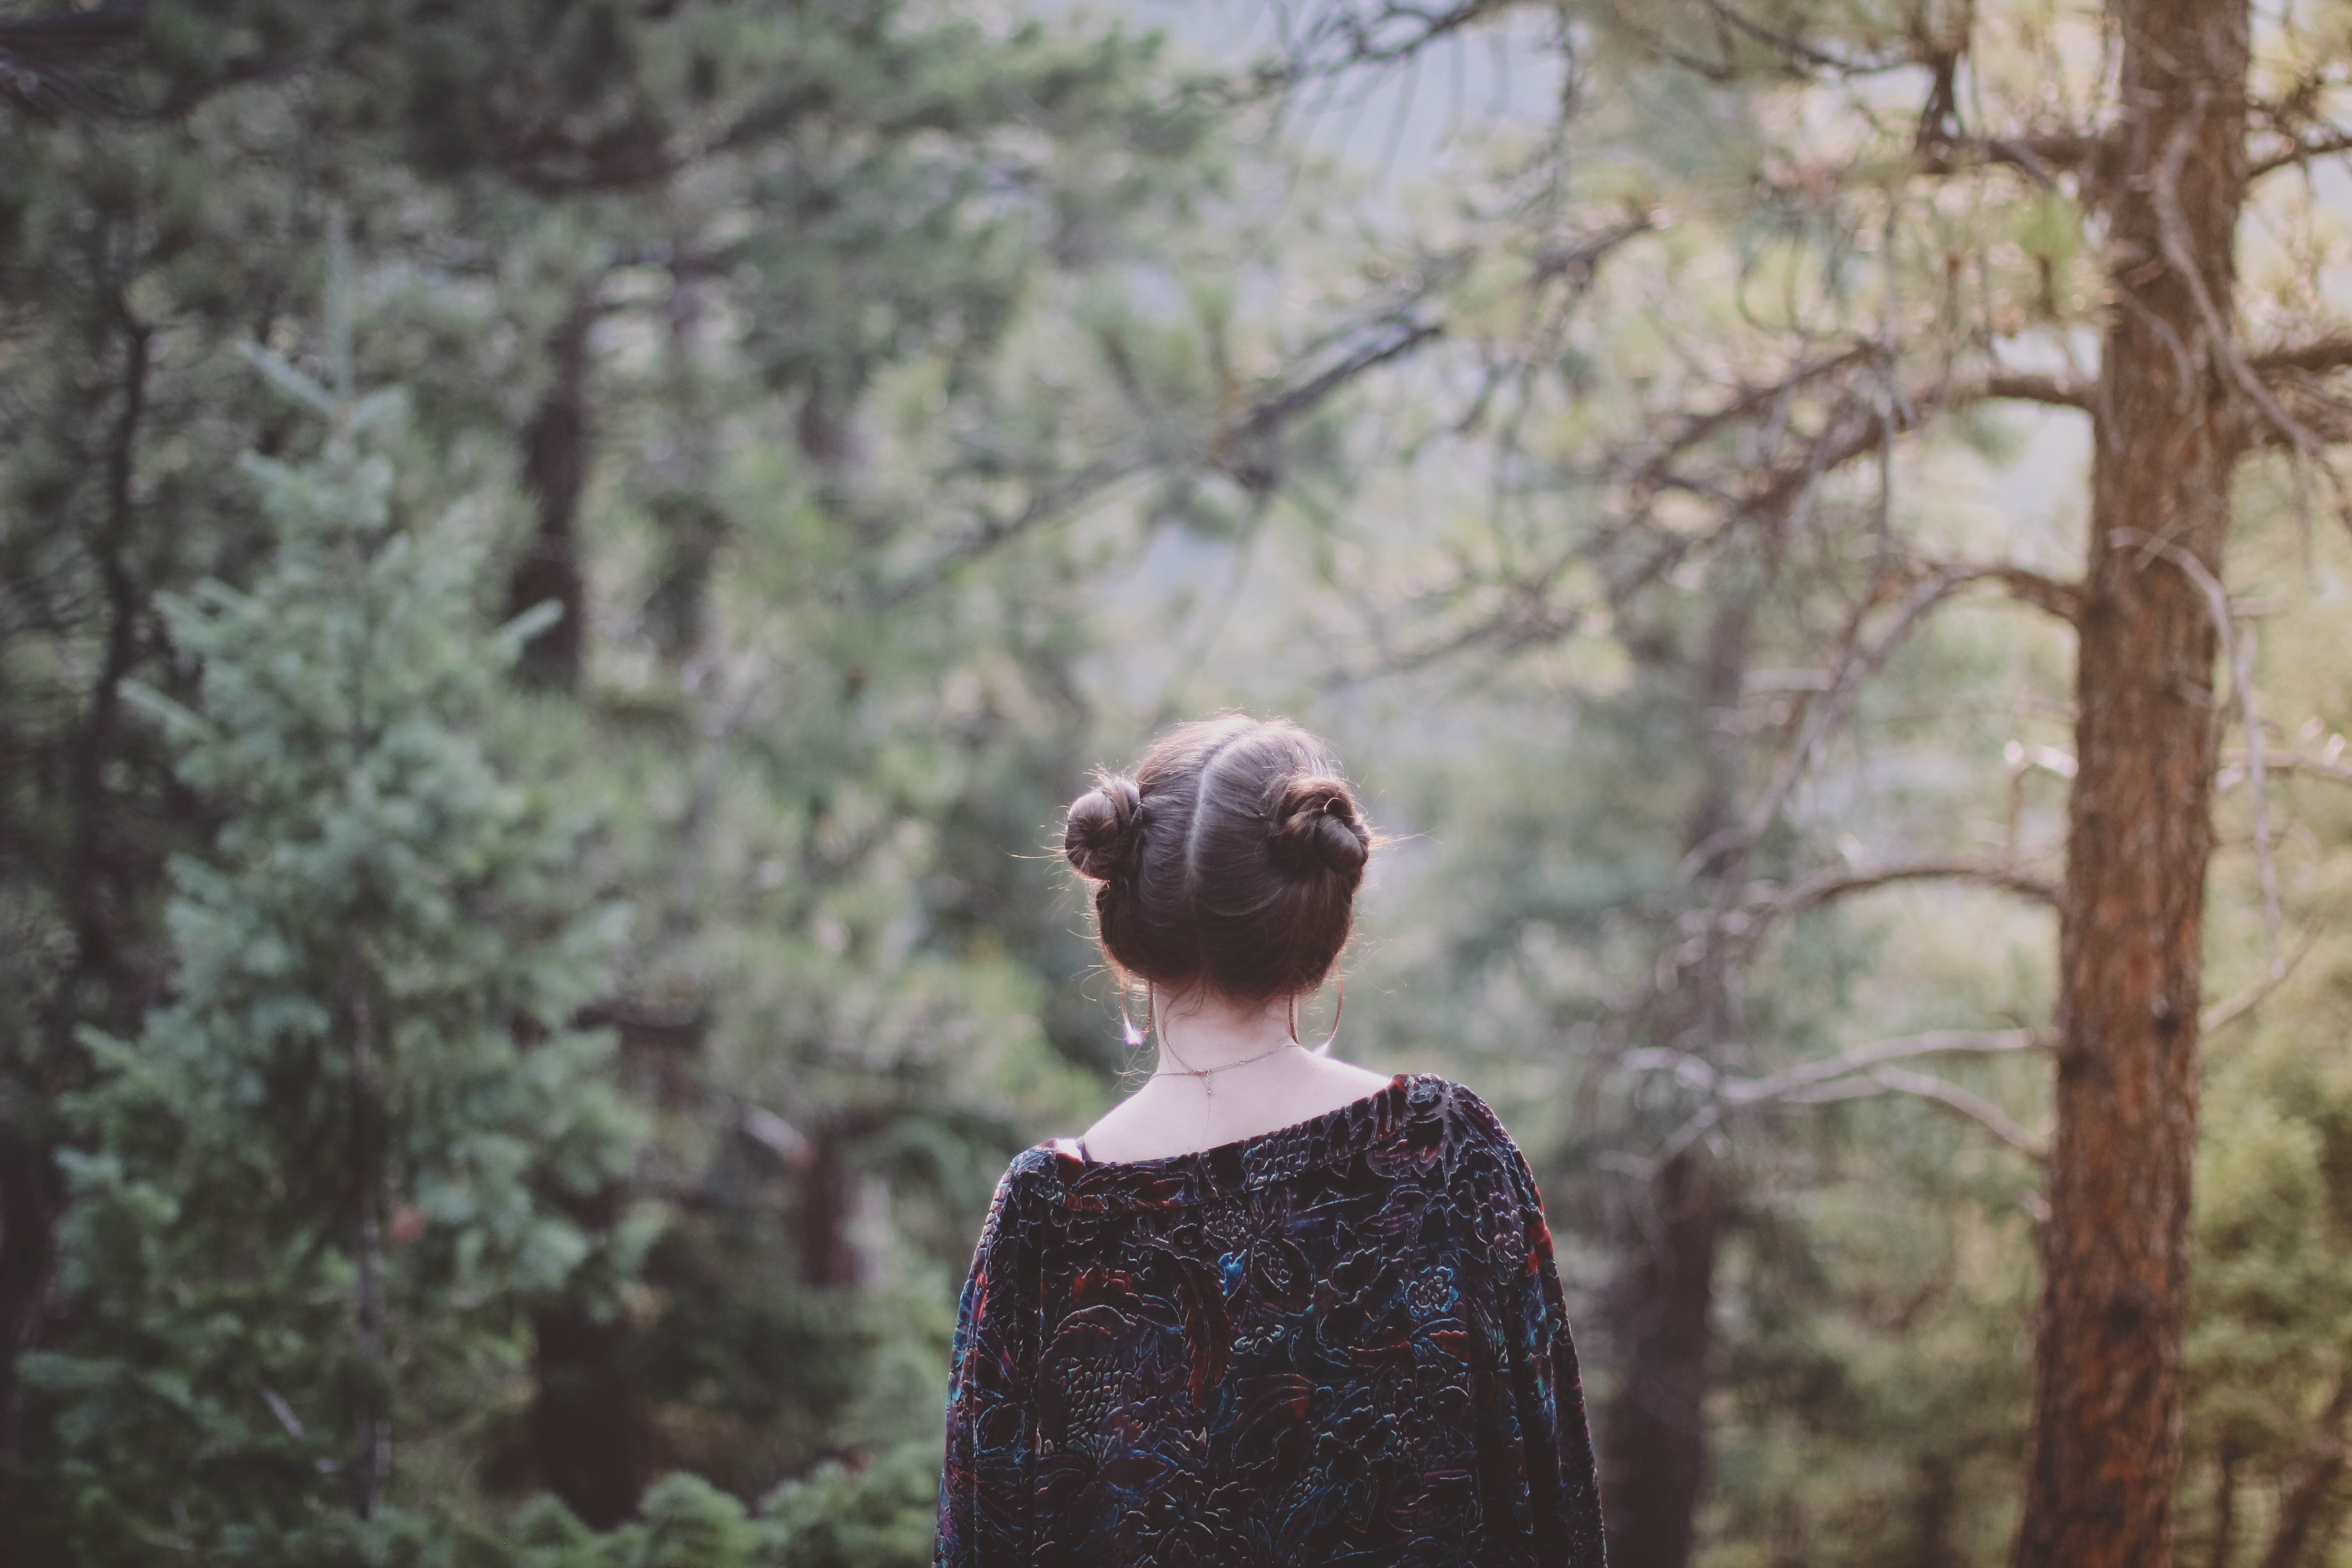
tree, nature, forest, person, winter, woman, sunlight, flower, female, spring, autumn, season, trees, dress, photograph, woodland